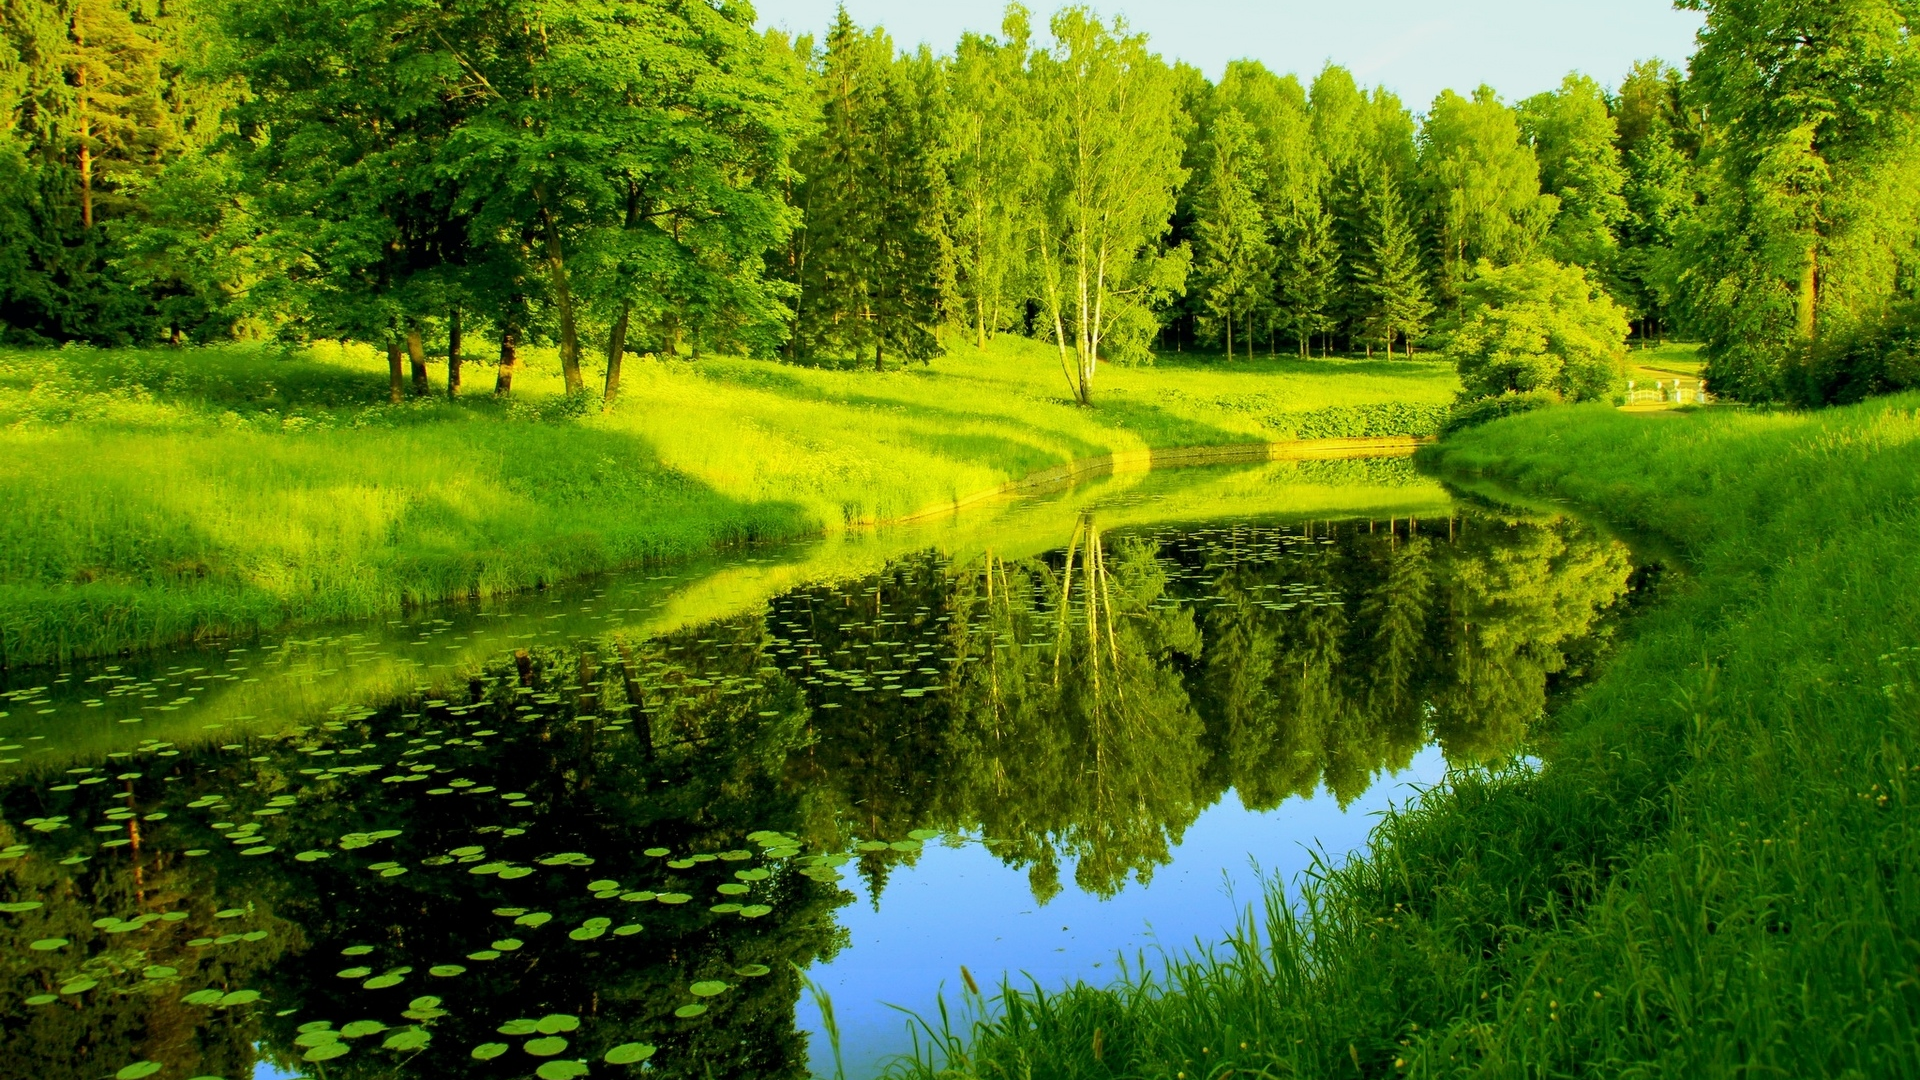
pond, greens, nature, birds, water, sky, rest, green, leaves, trees, water resources, plant, tree, natural environment, natural landscape, sunlight, lake, lacustrine plain, watercourse, grassland, bank, woody plant, grass, rural area, landscape, fluvial landforms of streams, shrub, groundcover, meadow, grass family, forest, symmetry, reflection, wetland, People in nature, garden, reservoir, temperate broadleaf and mixed forest, landscaping, riparian forest, plantation, conifer, riparian zone, tropical and subtropical coniferous forests, floodplain, Freshwater marsh, marsh, river, pasture